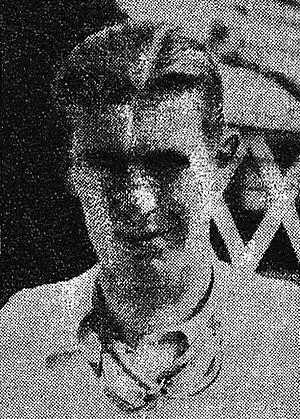
Guy Bouriat en 1933.